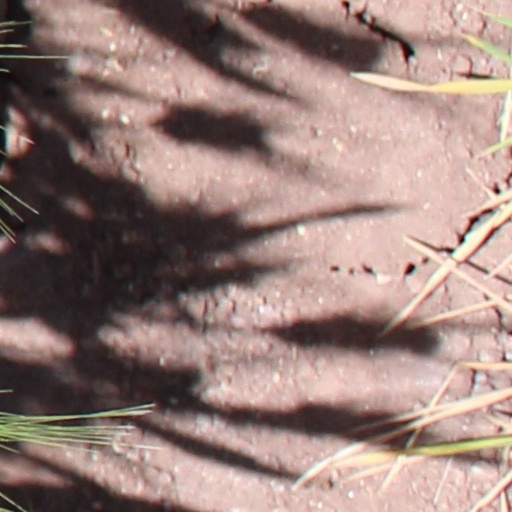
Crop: wheat